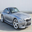
Label: automobile